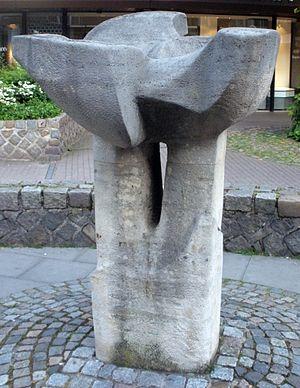
La Rose blanche de Hambourg est la dénomination utilisée après 1945 par la recherche historique pour un groupe de résistance contre le national-socialisme basé à Hambourg, en référence aux actions du groupe de résistance la Rose blanche à Munich. Les participants ne se nomment toutefois pas ainsi, et pour la plupart ne se considèrent pas comme des résistants. On regroupe sous cette dénomination plusieurs cercles d'amis et de familles qui sont en partie opposés au nazisme à partir de 1936, et agissent contre le régime nazi et la conduite de la guerre à partir de 1942. Même si beaucoup de membres appartiennent à une génération plus âgée, on considère le groupe comme issu de la jeunesse et des milieux estudiantins. Des contacts personnels isolés avec d'autres groupes de résistance de Hambourg sont effectués, mais il n'y a pas de coopération entre eux. Entre 1943 et 1944, la Gestapo arrête plus de 30 personnes de ce cercle et les place en prison et camps de concentration. Avant la fin de la guerre, huit membres de ce groupe de résistance sont assassinés ou sont morts de mauvais traitements.